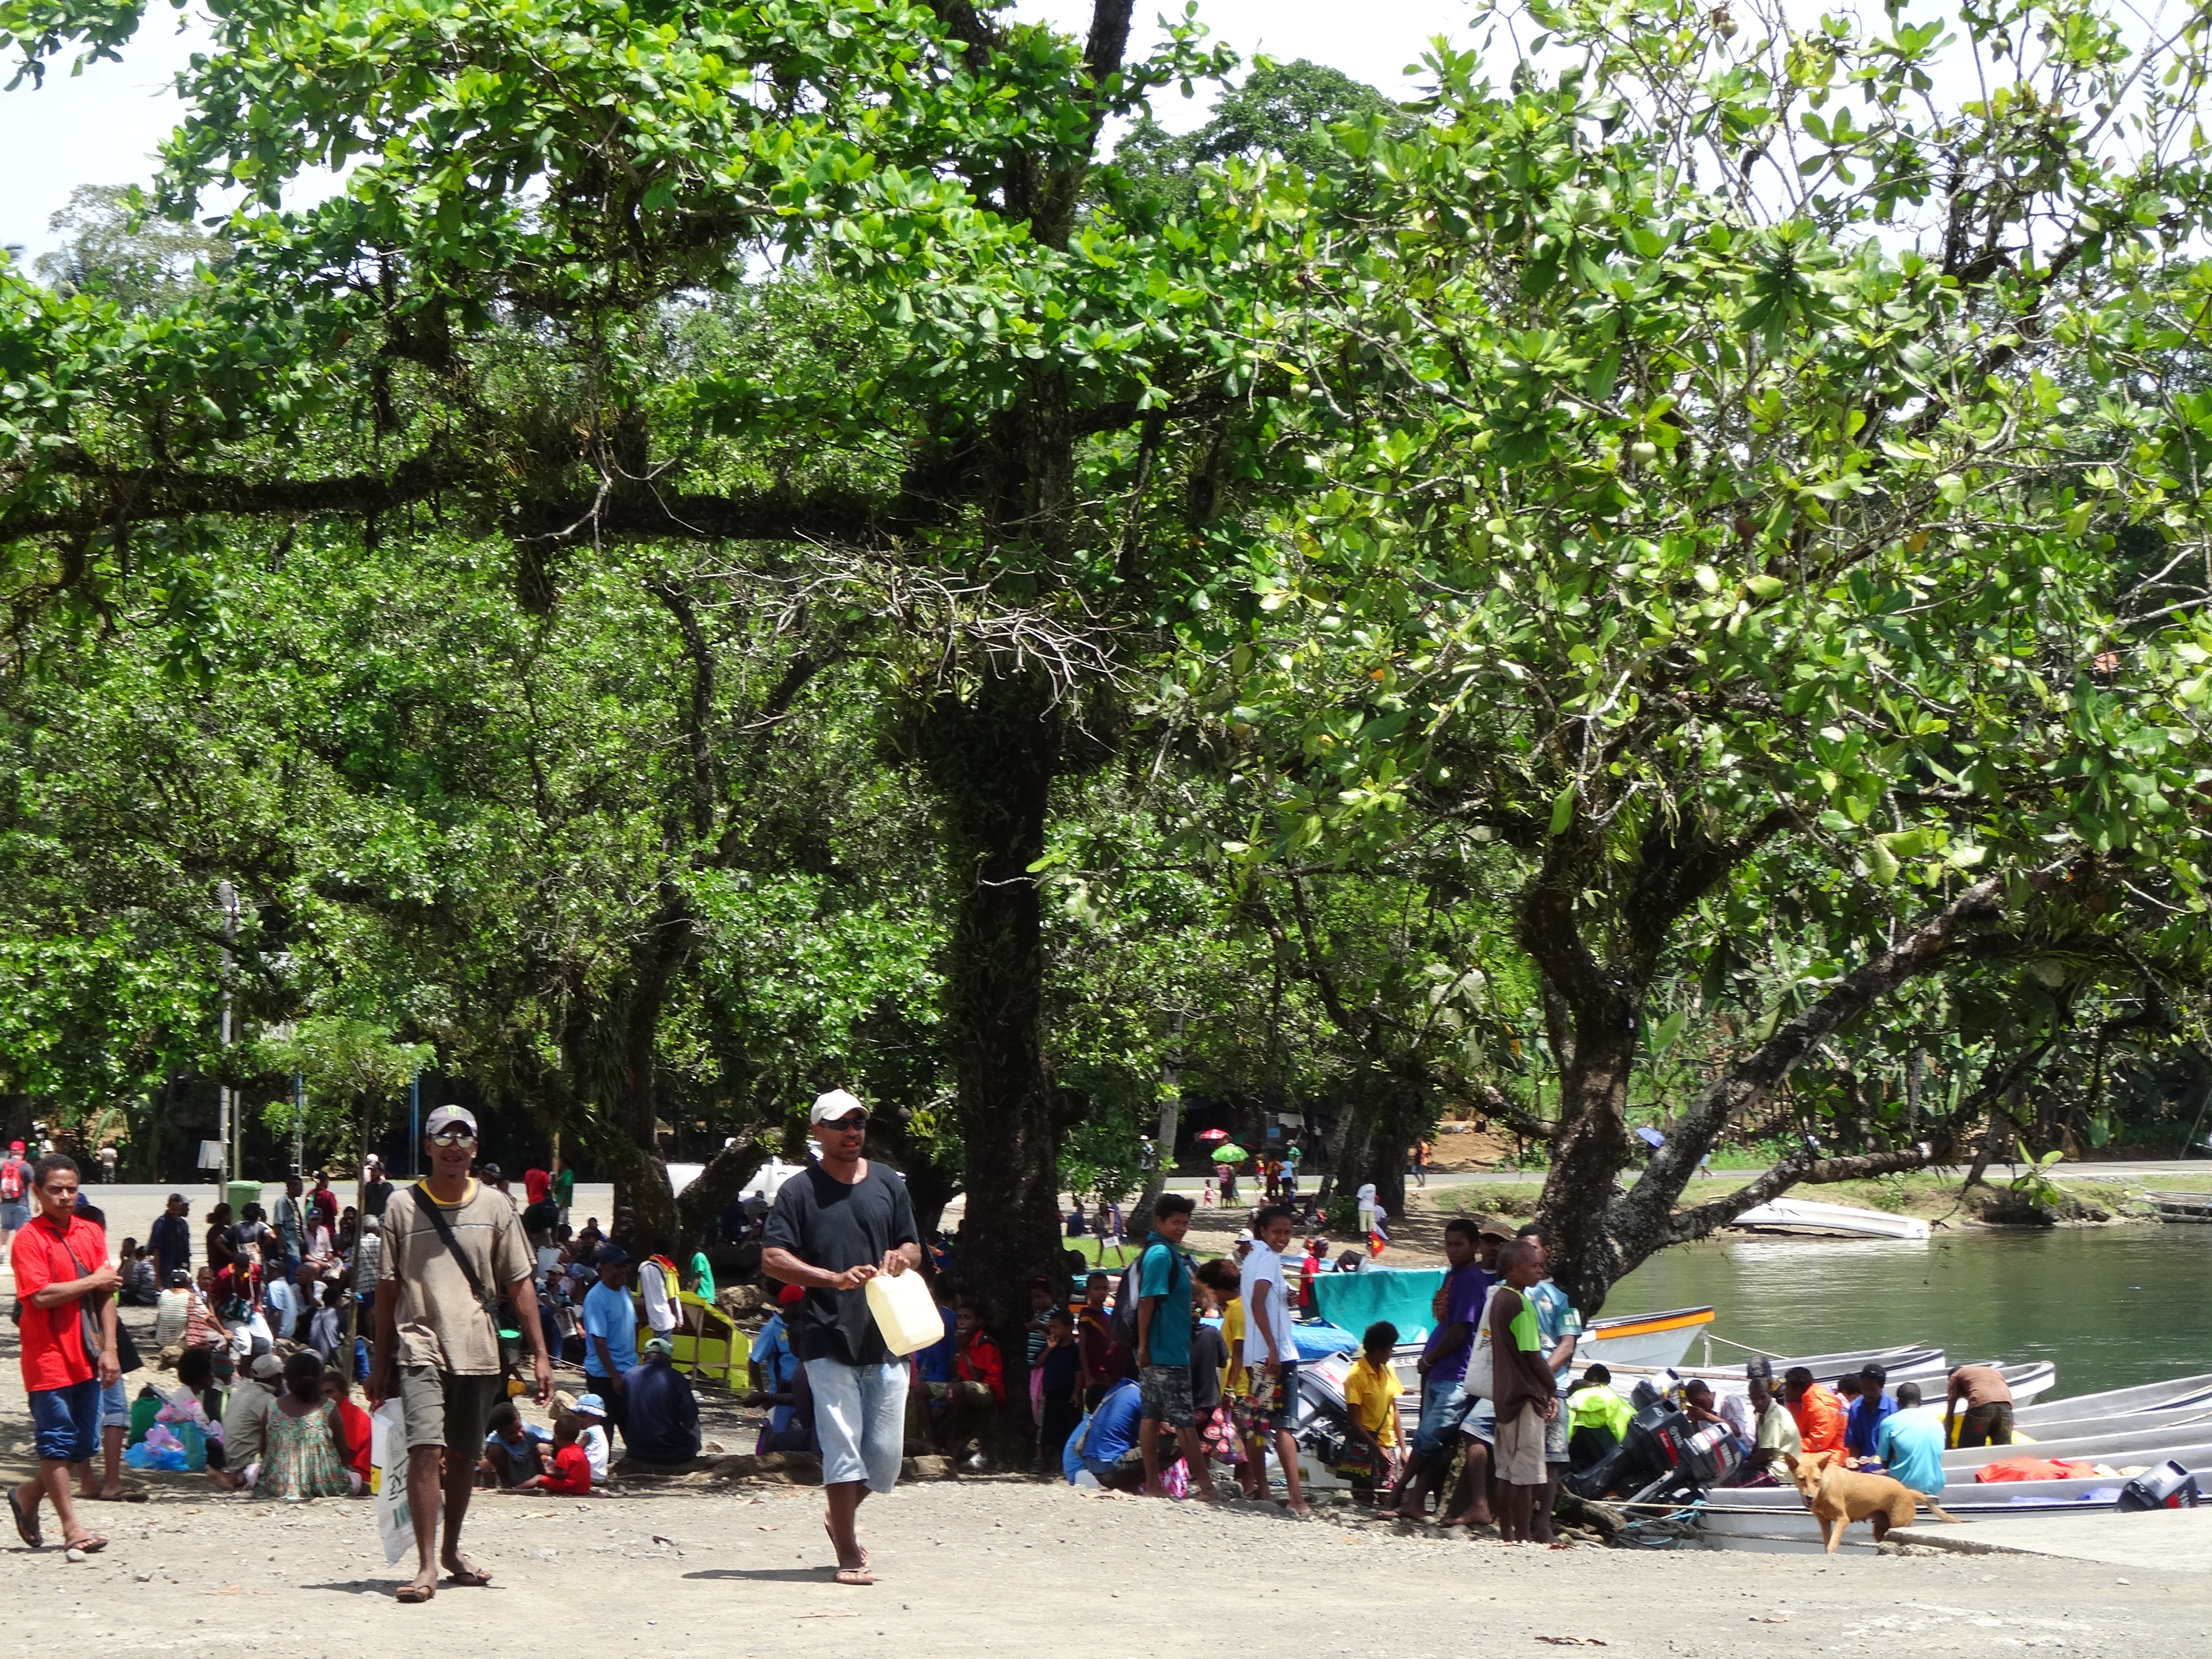
tree, water, people, plant, crowd, recreation, village, pond, rural, vehicle, tourism, leisure, ethnic, boats, culture, tribal, traditional, villagers, papua new guinea, woody plant, tribal village